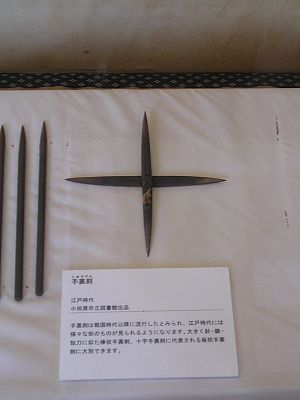
Shuriken / Billeder
Shuriken er et traditionelt japansk våben